Revell

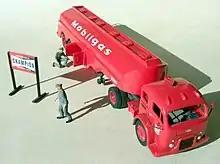
White-Fruehauf Mobilgas Tanker; original molds issued in the late 1950s, reissued in 1995

About 1980, as the modeling hobby was weakening in America and sales of plastic kits plummeted, Revell was purchased by French toy company, Generale du Jouet (also known as CEJI), which hoped to take advantage of Revell's European division and presence. Still, Generale du Jouet was having financial troubles of its own, and by 1983 Revell was again spun off.